Oran (department)

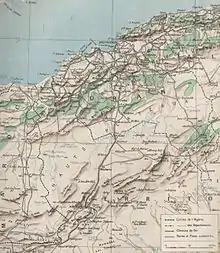
Geographical map of the departement of Oran in 1930

The Department of Oran was a French "département" in Algeria existing from 1848 until 1962.